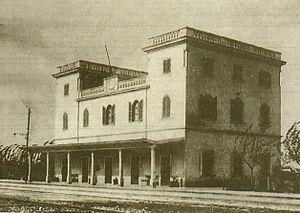
Barqa ou Barka, appelée Barké ou Barce dans l'Antiquité, était le chef-lieu de la province de Libye supérieure dans l'Empire romain tardif ou Empire byzantin, en Afrique du Nord. Elle a été conquise par les Arabes en 665. Elle est située sur la côte de l'actuelle Libye, non loin d'Al Marj.